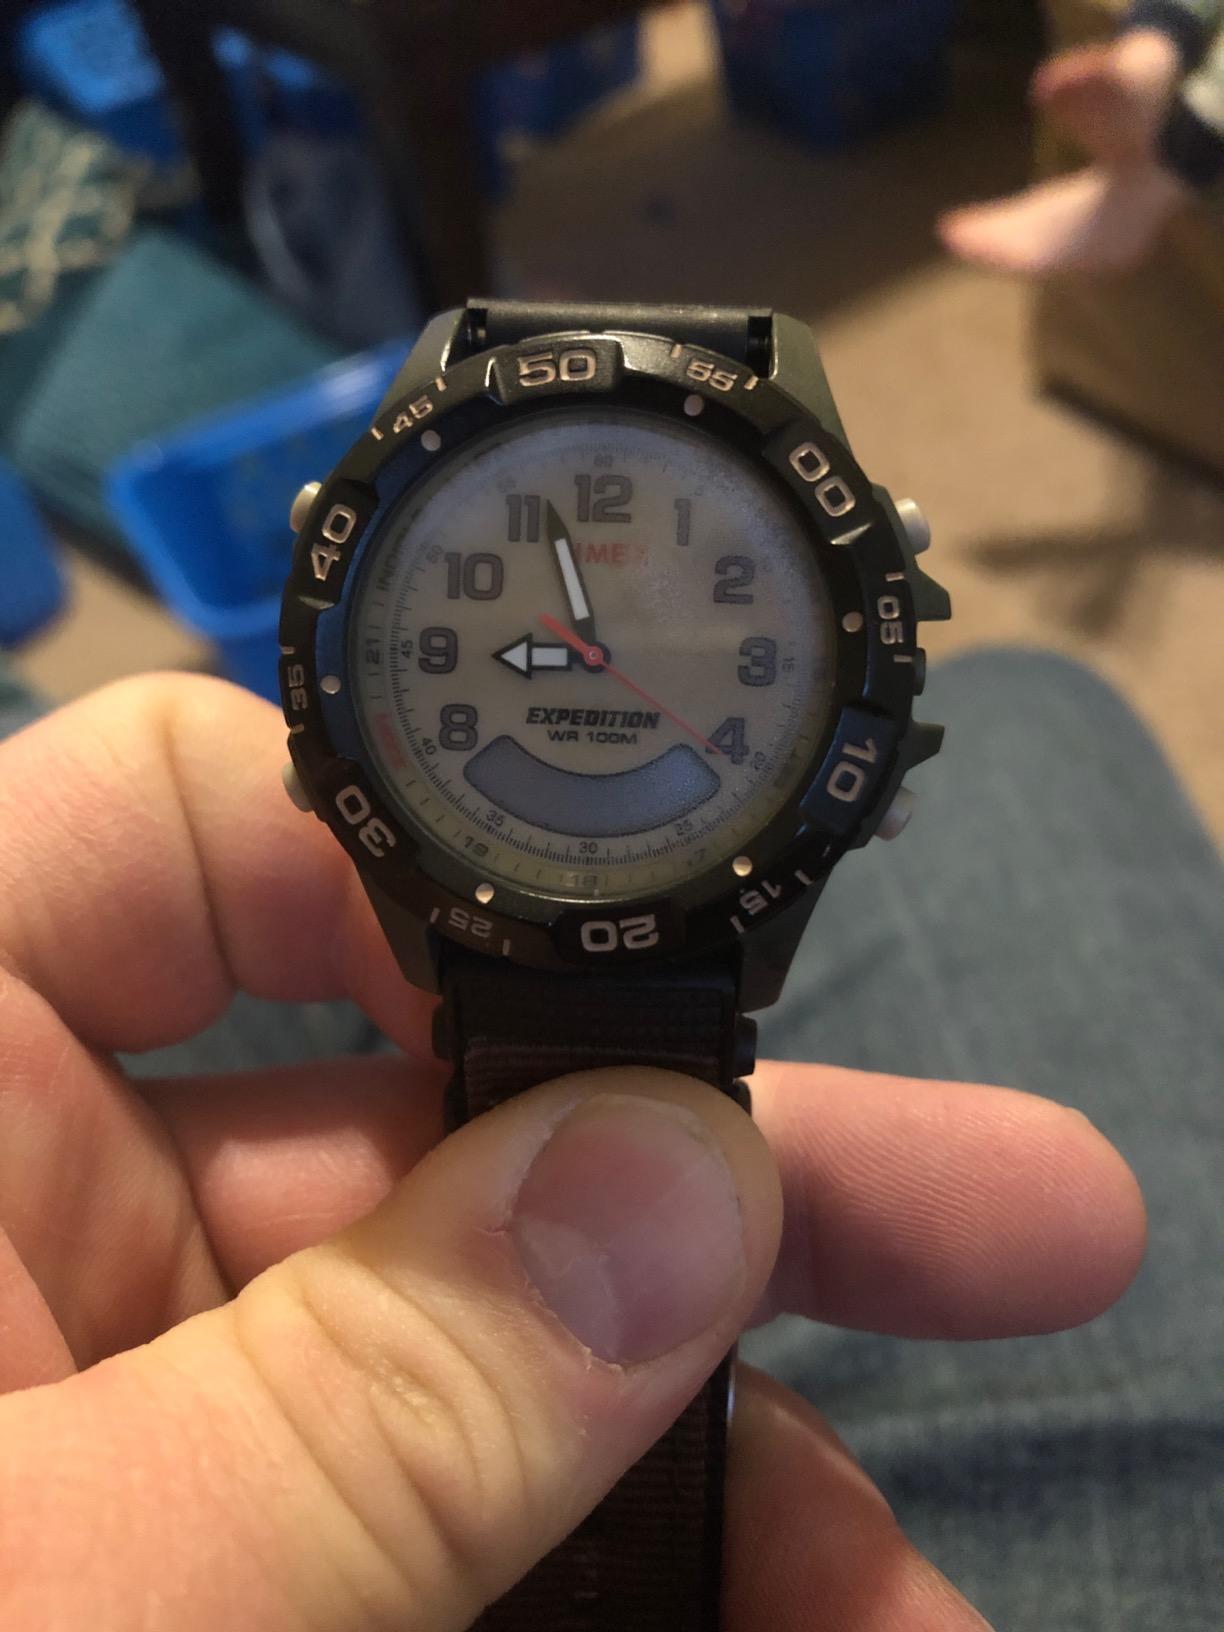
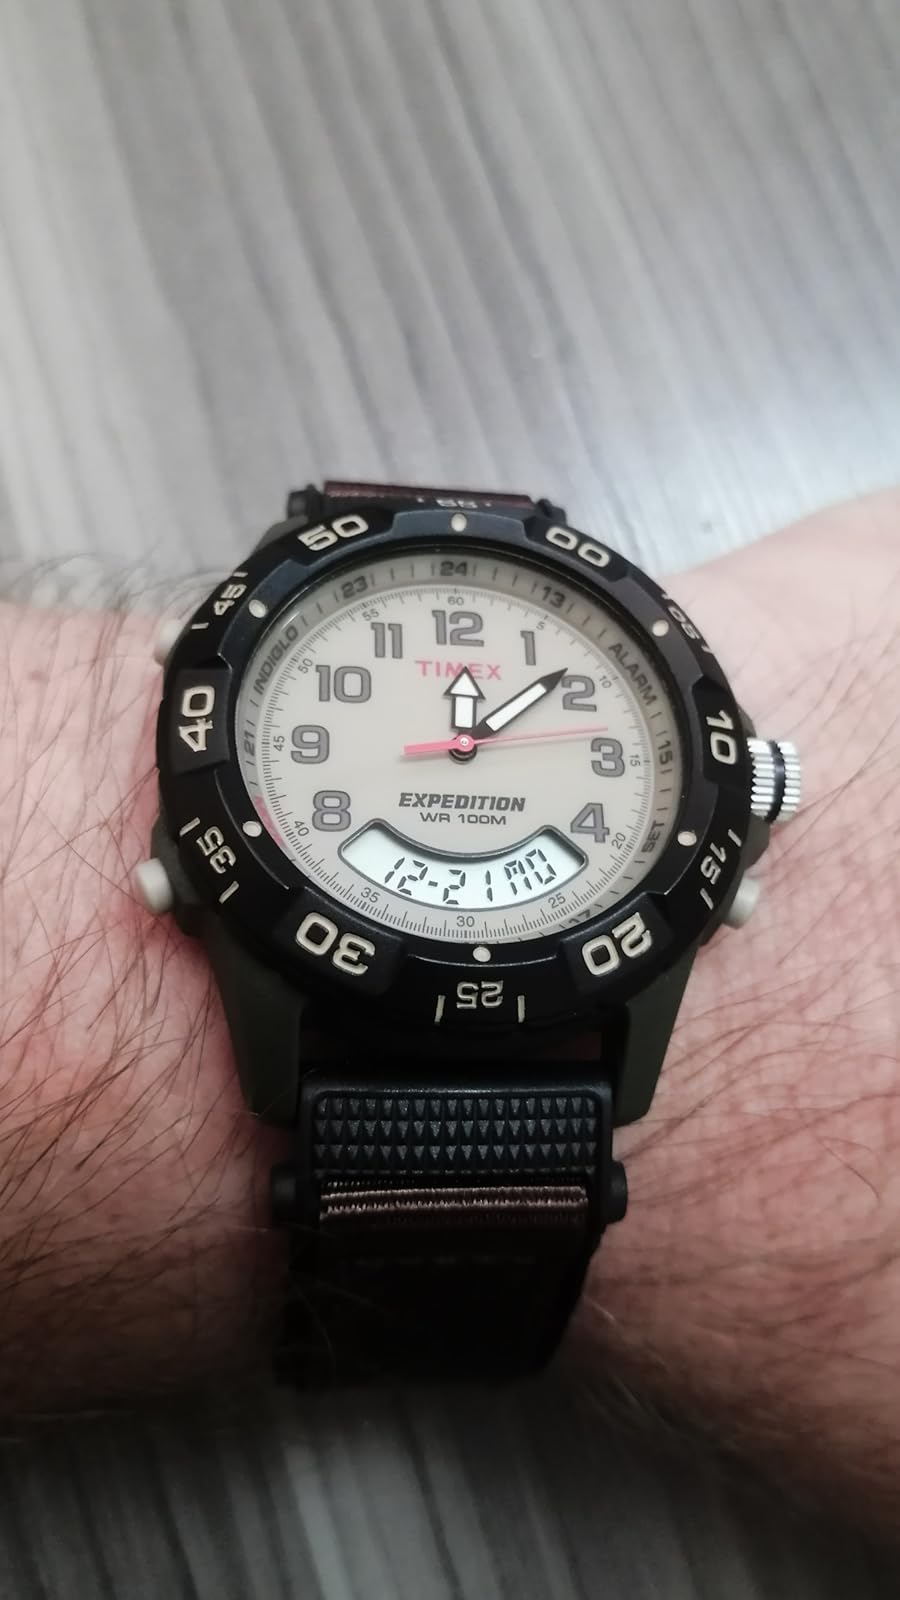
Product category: accessories_watch
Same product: yes